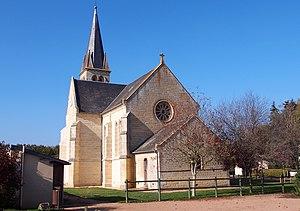
Batilly (Normandie, France). L'église Saint-Martin.
Batilly est une ancienne commune française, située dans le département de l'Orne en région Normandie, devenue le 1ᵉʳ janvier 2016 une commune déléguée au sein de la commune nouvelle d'Écouché-les-Vallées.